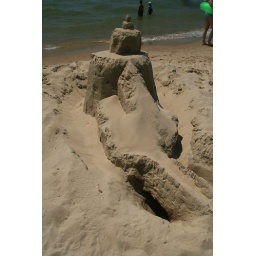
Sand sculptures at a sand sculpture building competition at the beach in Grand Haven.